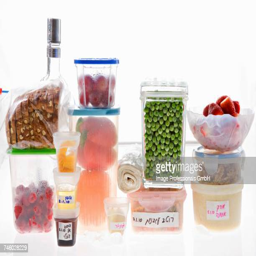
food stored in a fridge